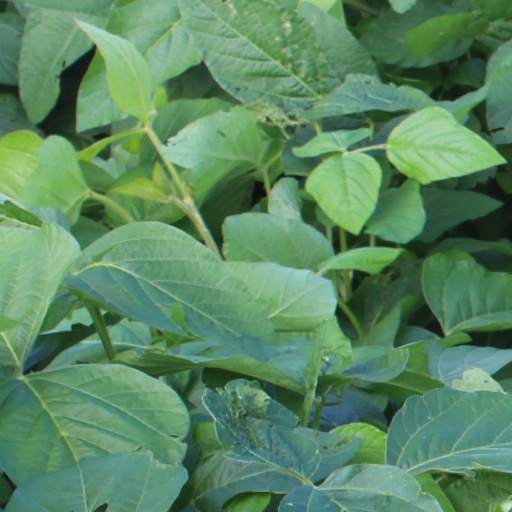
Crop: soybean